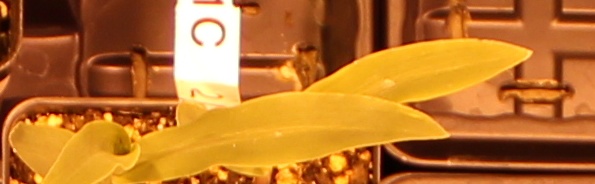
Label: Corn